Pastrami on rye

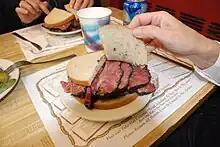
A pastrami sandwich from Katz's Delicatessen

Pastrami on rye is a sandwich comprising sliced pastrami on rye bread, often served with mustard and Kosher dill pickles. It was popularized in the Jewish delicatessens of New York City and has been described as New York's "signature sandwich". It was created in 1888 by the Lithuanian immigrant Sussman Volk, who served it at his deli on Delancey Street in Manhattan.